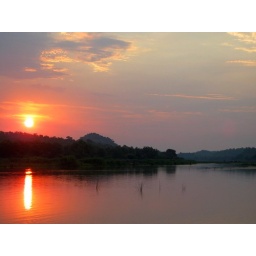
on the right of the photo some elephant can be seen on a piece of island in the river